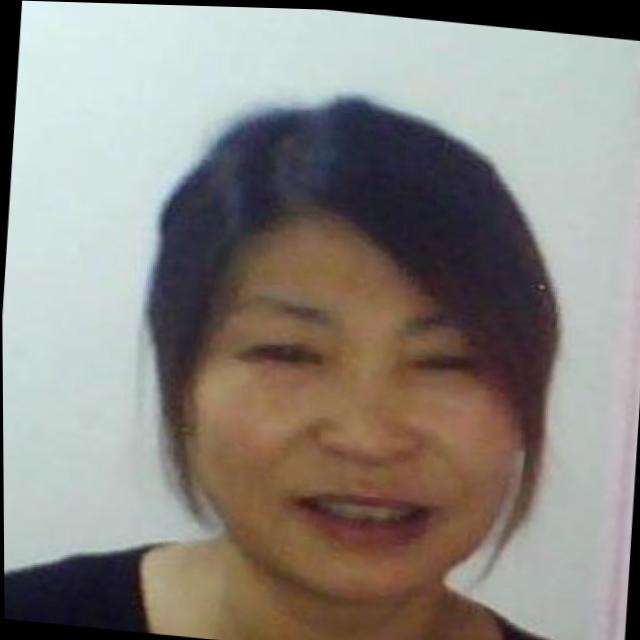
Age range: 45-64